Charles Louis Dieudonné Grandjean

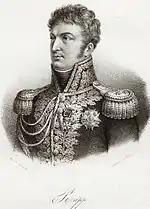
Jean Rapp

The First Siege of Zaragoza lasted from 15 June to 14 August 1808. The struggle was notable for brutal house-to-house fighting. The French attackers abandoned 54 cannons and withdrew after receiving news of the disastrous Battle of Bailén, having suffered 3,500 casualties. Grandjean arrived at some time during the siege and directed a 2,991-man force that included the 1st and 2nd Battalions of the 2nd Legion of the Vistula (a Polish unit), the 3rd Battalion of the 70th Line Infantry Regiment and the 4 and 6 March Battalions.